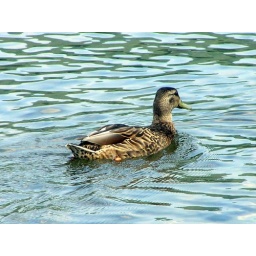
Another female Mallard duck cooling off in Lake George in northern New York State